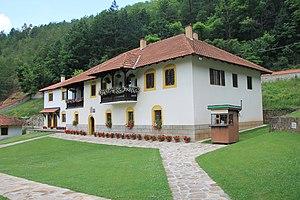
Le monastère de Vujan, en serbe cyrillique Манастир Вујан, est un monastère orthodoxe serbe situé à Prislonica à 13 km de Gornji Milanovac et de Čačak, dans la municipalité de Gornji Milanovac. Il relève de l'éparchie de Žiča. Il est inscrit sur la liste des monuments culturels de grande importance de la République de Serbie.